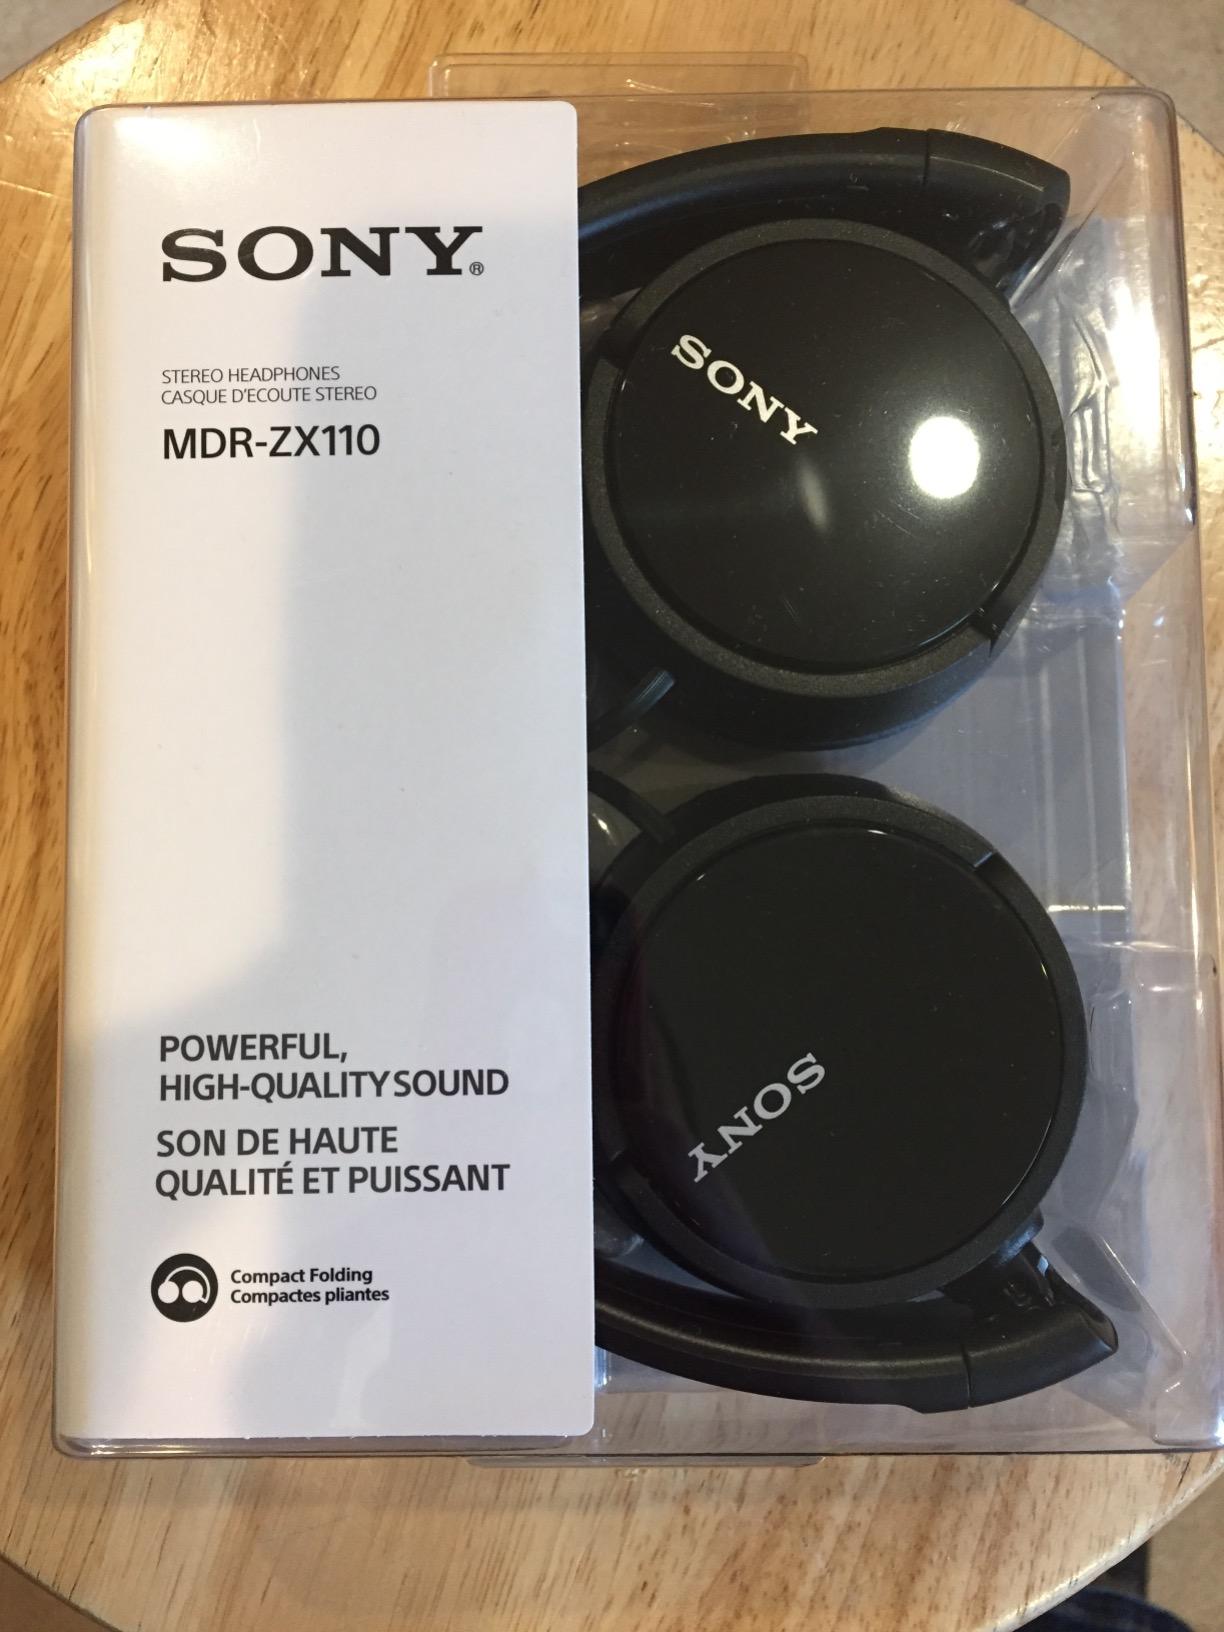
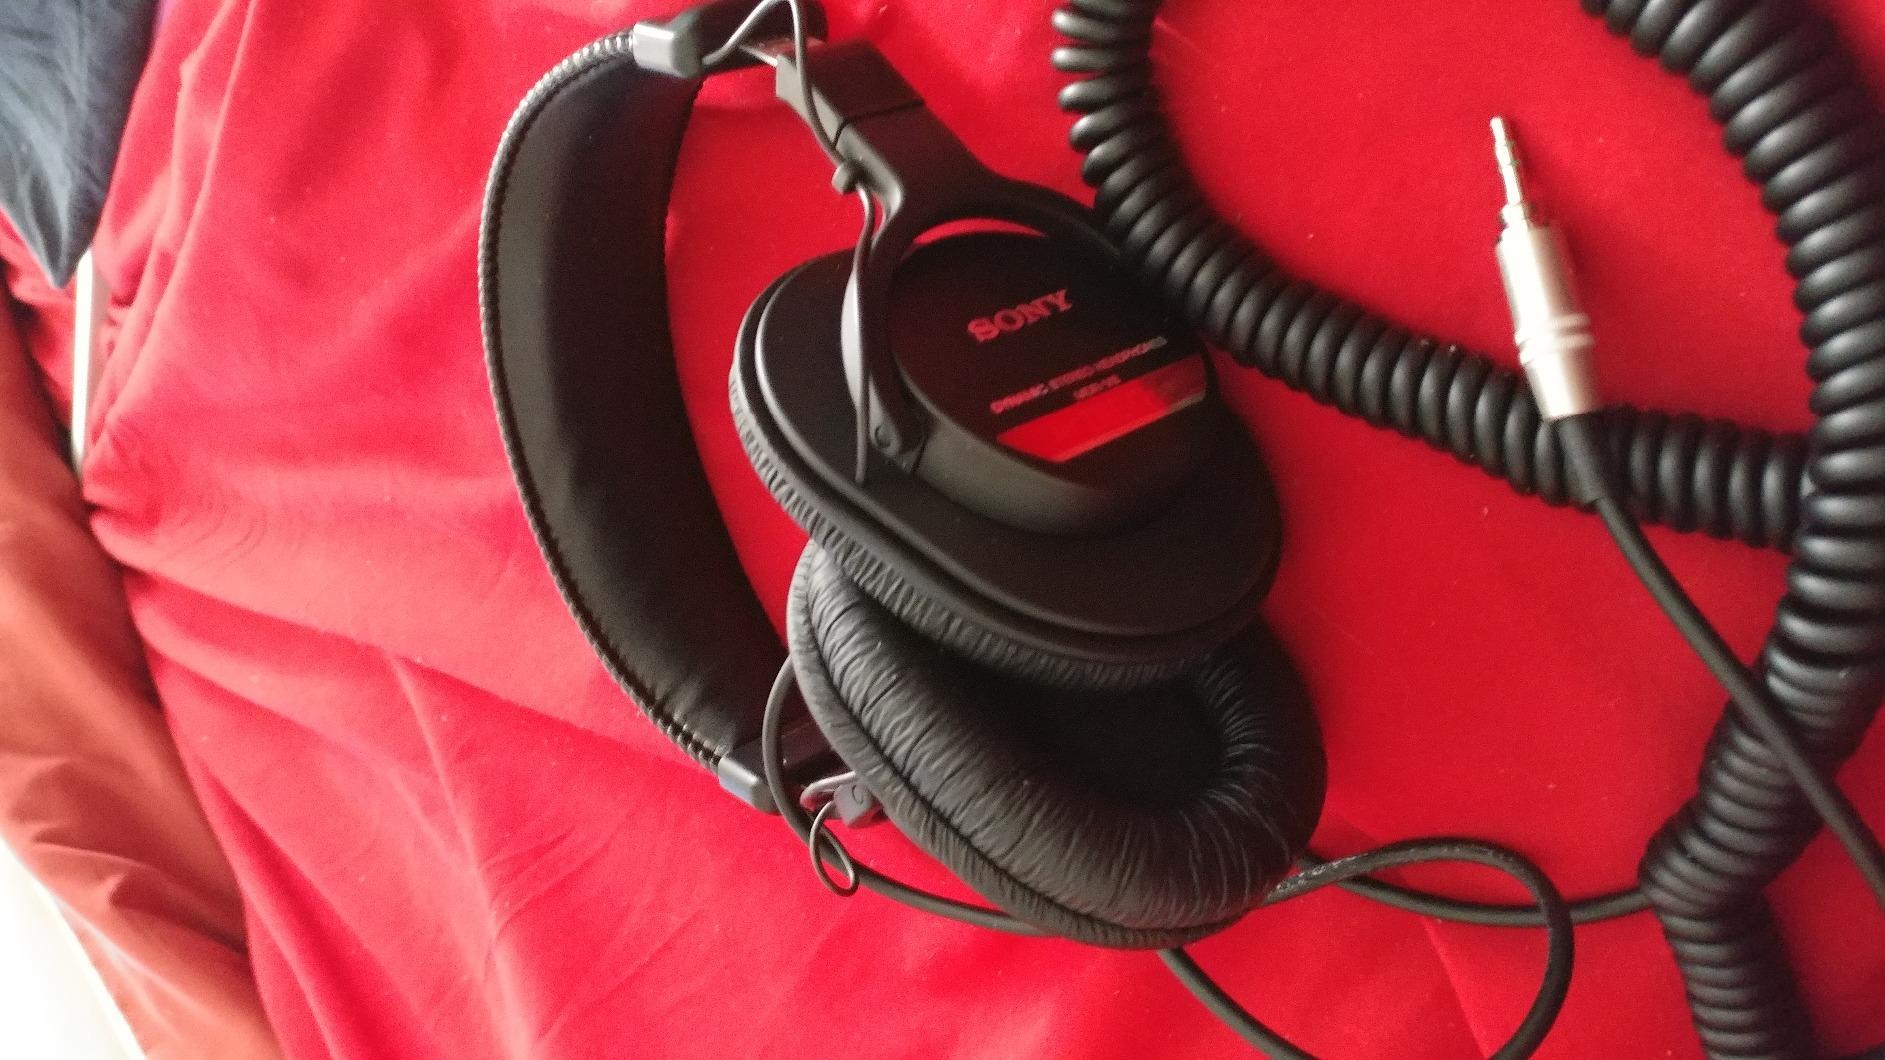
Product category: headphones
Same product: no